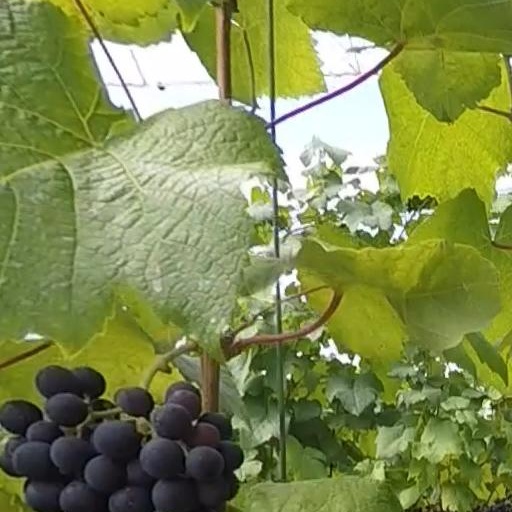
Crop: grape